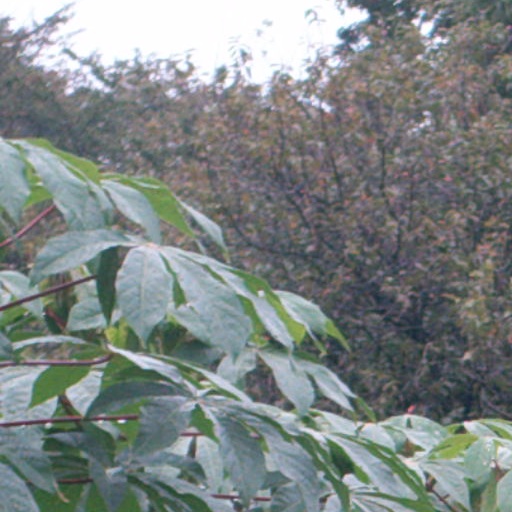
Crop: cassava